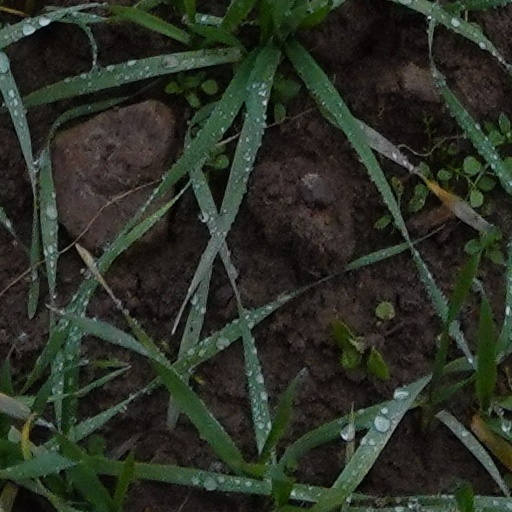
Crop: wheat